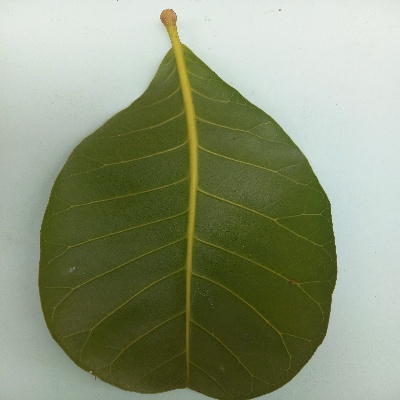
Crop: Cashew
Condition: healthy